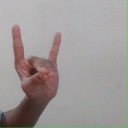
अक्षर: श